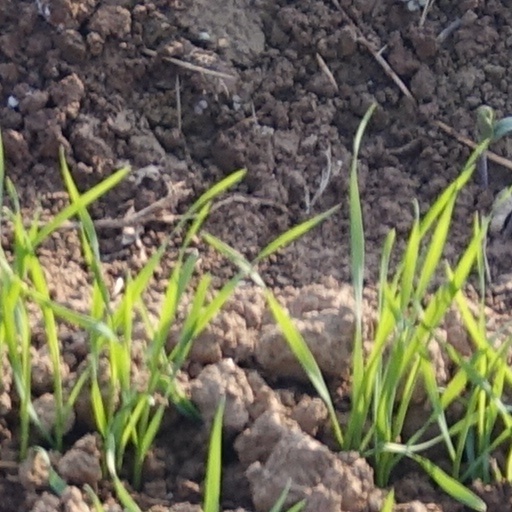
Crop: wheat